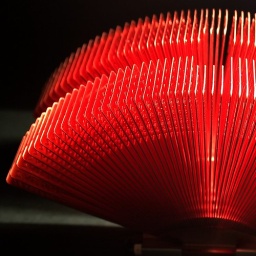
A CPU heat sink called a flower style. It's copper but looks red in this pic.